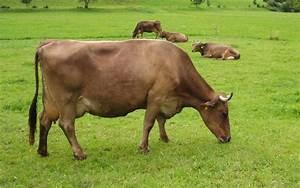
cow